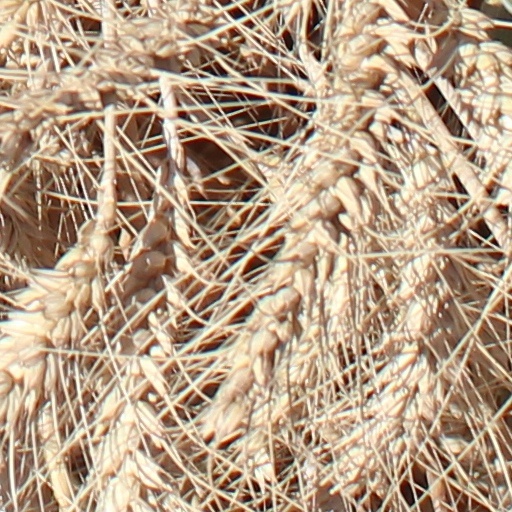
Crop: wheat